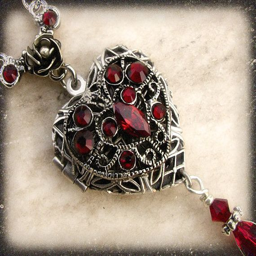
this silver and red pendant necklace would be perfect to go with my daughter 's dress for prom .